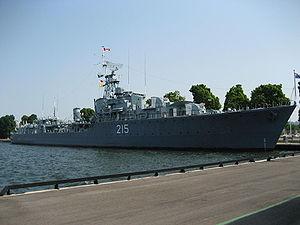
Voici la liste des lieux historiques nationaux du Canada situé en Ontario. En mai 2012, on compte 263 lieux historiques nationaux en Ontario, dont 37 sont administrés par Parcs Canada. À ce nombre, il faut ajouter aussi cinq sites qui ont perdu leur désignation. Pour les villes de Toronto, Ottawa et Kingston voir :